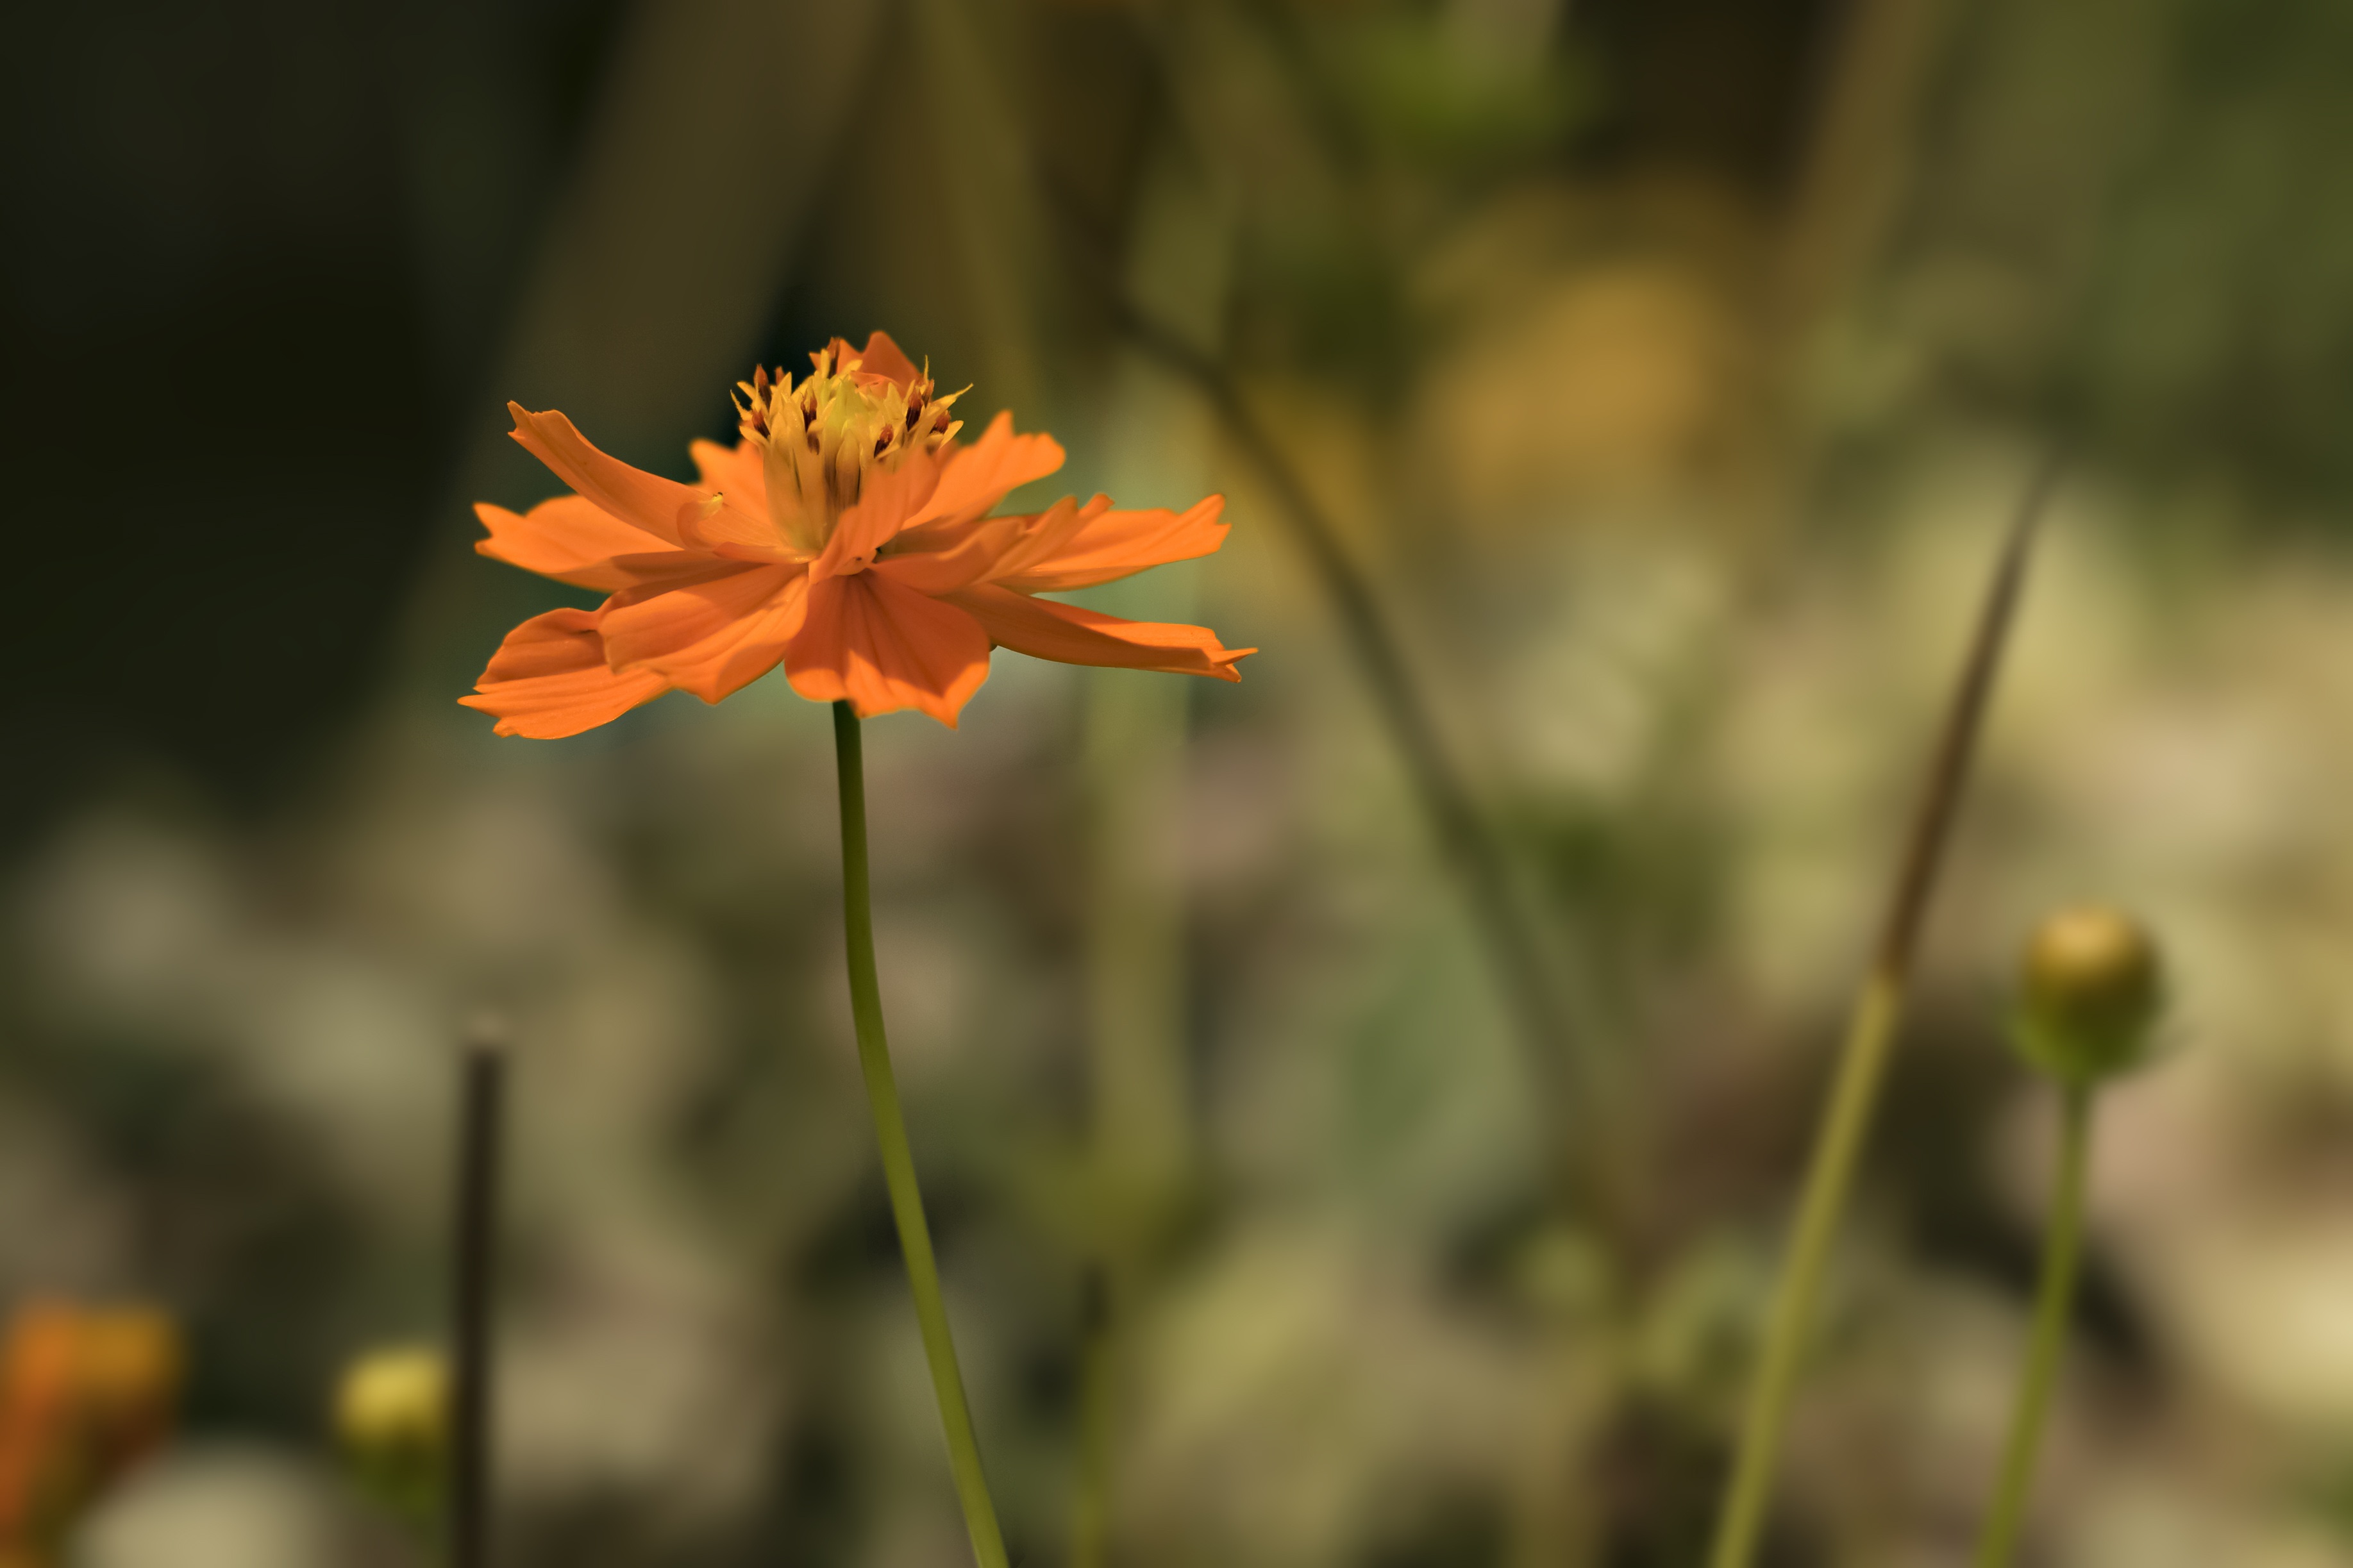
tree, nature, forest, grass, outdoor, blossom, light, plant, field, lawn, meadow, prairie, countryside, sunlight, leaf, fall, flower, petal, bloom, foliage, rural, spring, green, scenic, color, natural, autumn, park, scenery, calm, botany, colorful, yellow, flora, season, wildflower, close up, colour, sunny, outside, bright, seasonal, day, scene, vibrant, fall foliage, macro photography, sunny day, flowering plant, daisy family, plant stem, land plant